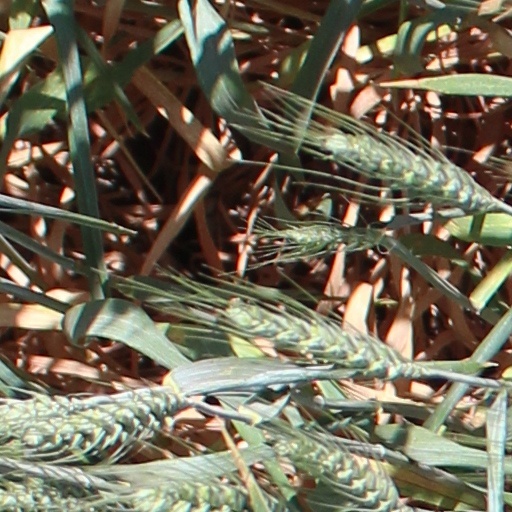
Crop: wheat